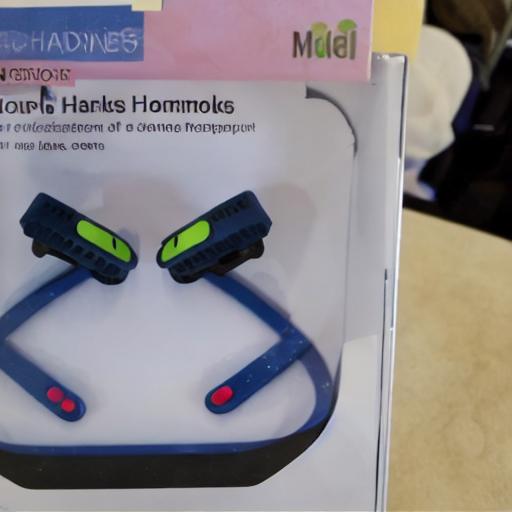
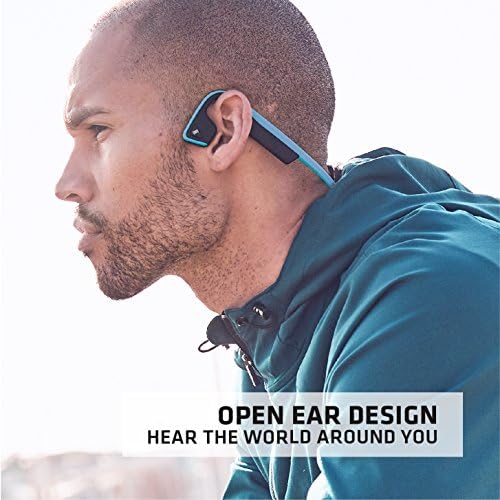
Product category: headphones
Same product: no